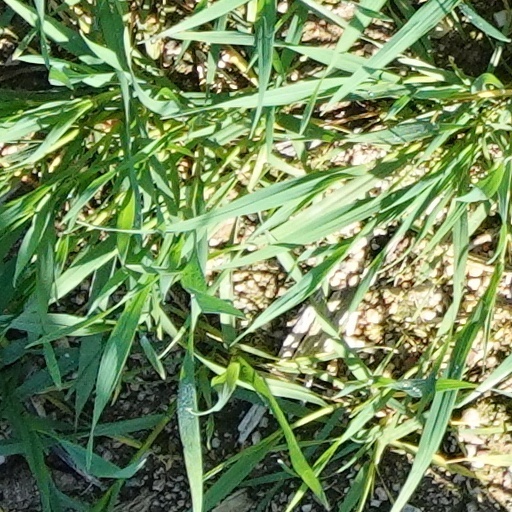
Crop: wheat